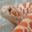
Label: snake